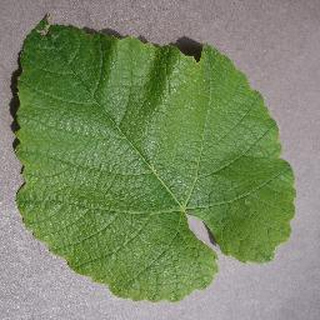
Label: healthy_grape